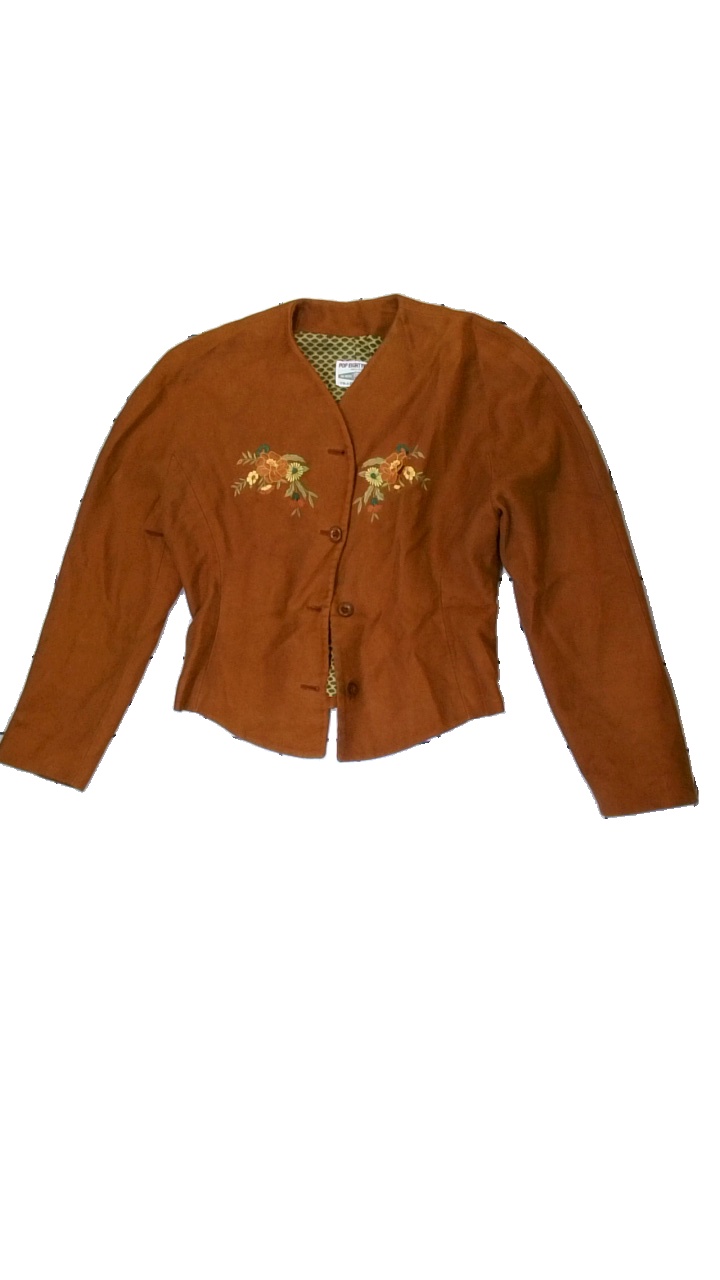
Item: Top (Ladies)
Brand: Pop Eighty Four
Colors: Brown, Green, Yellow
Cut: Cropped
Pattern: Embroidered
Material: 100% Cotton
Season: All
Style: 80s
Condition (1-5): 5
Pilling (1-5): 5
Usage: Reuse
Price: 150-250